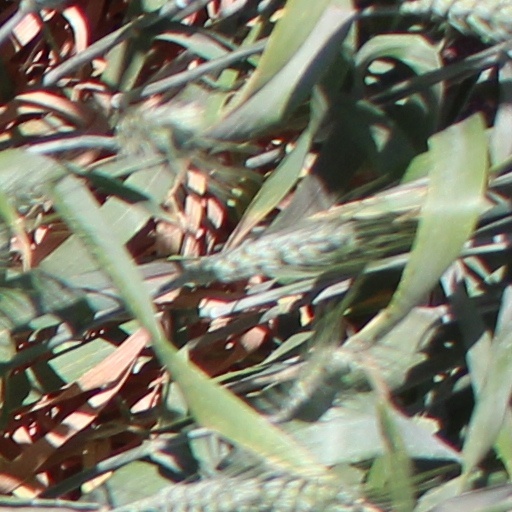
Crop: wheat